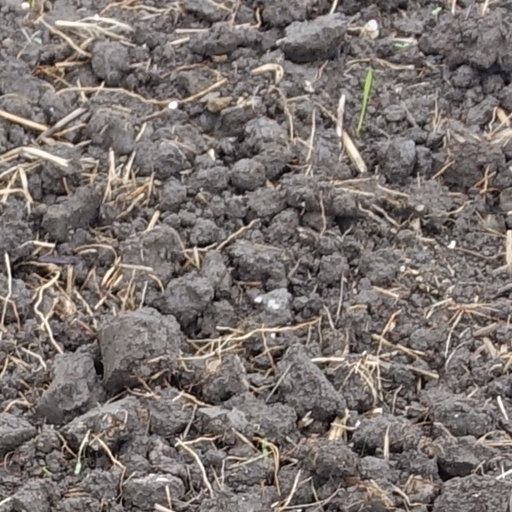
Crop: wheat